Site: brandenburg
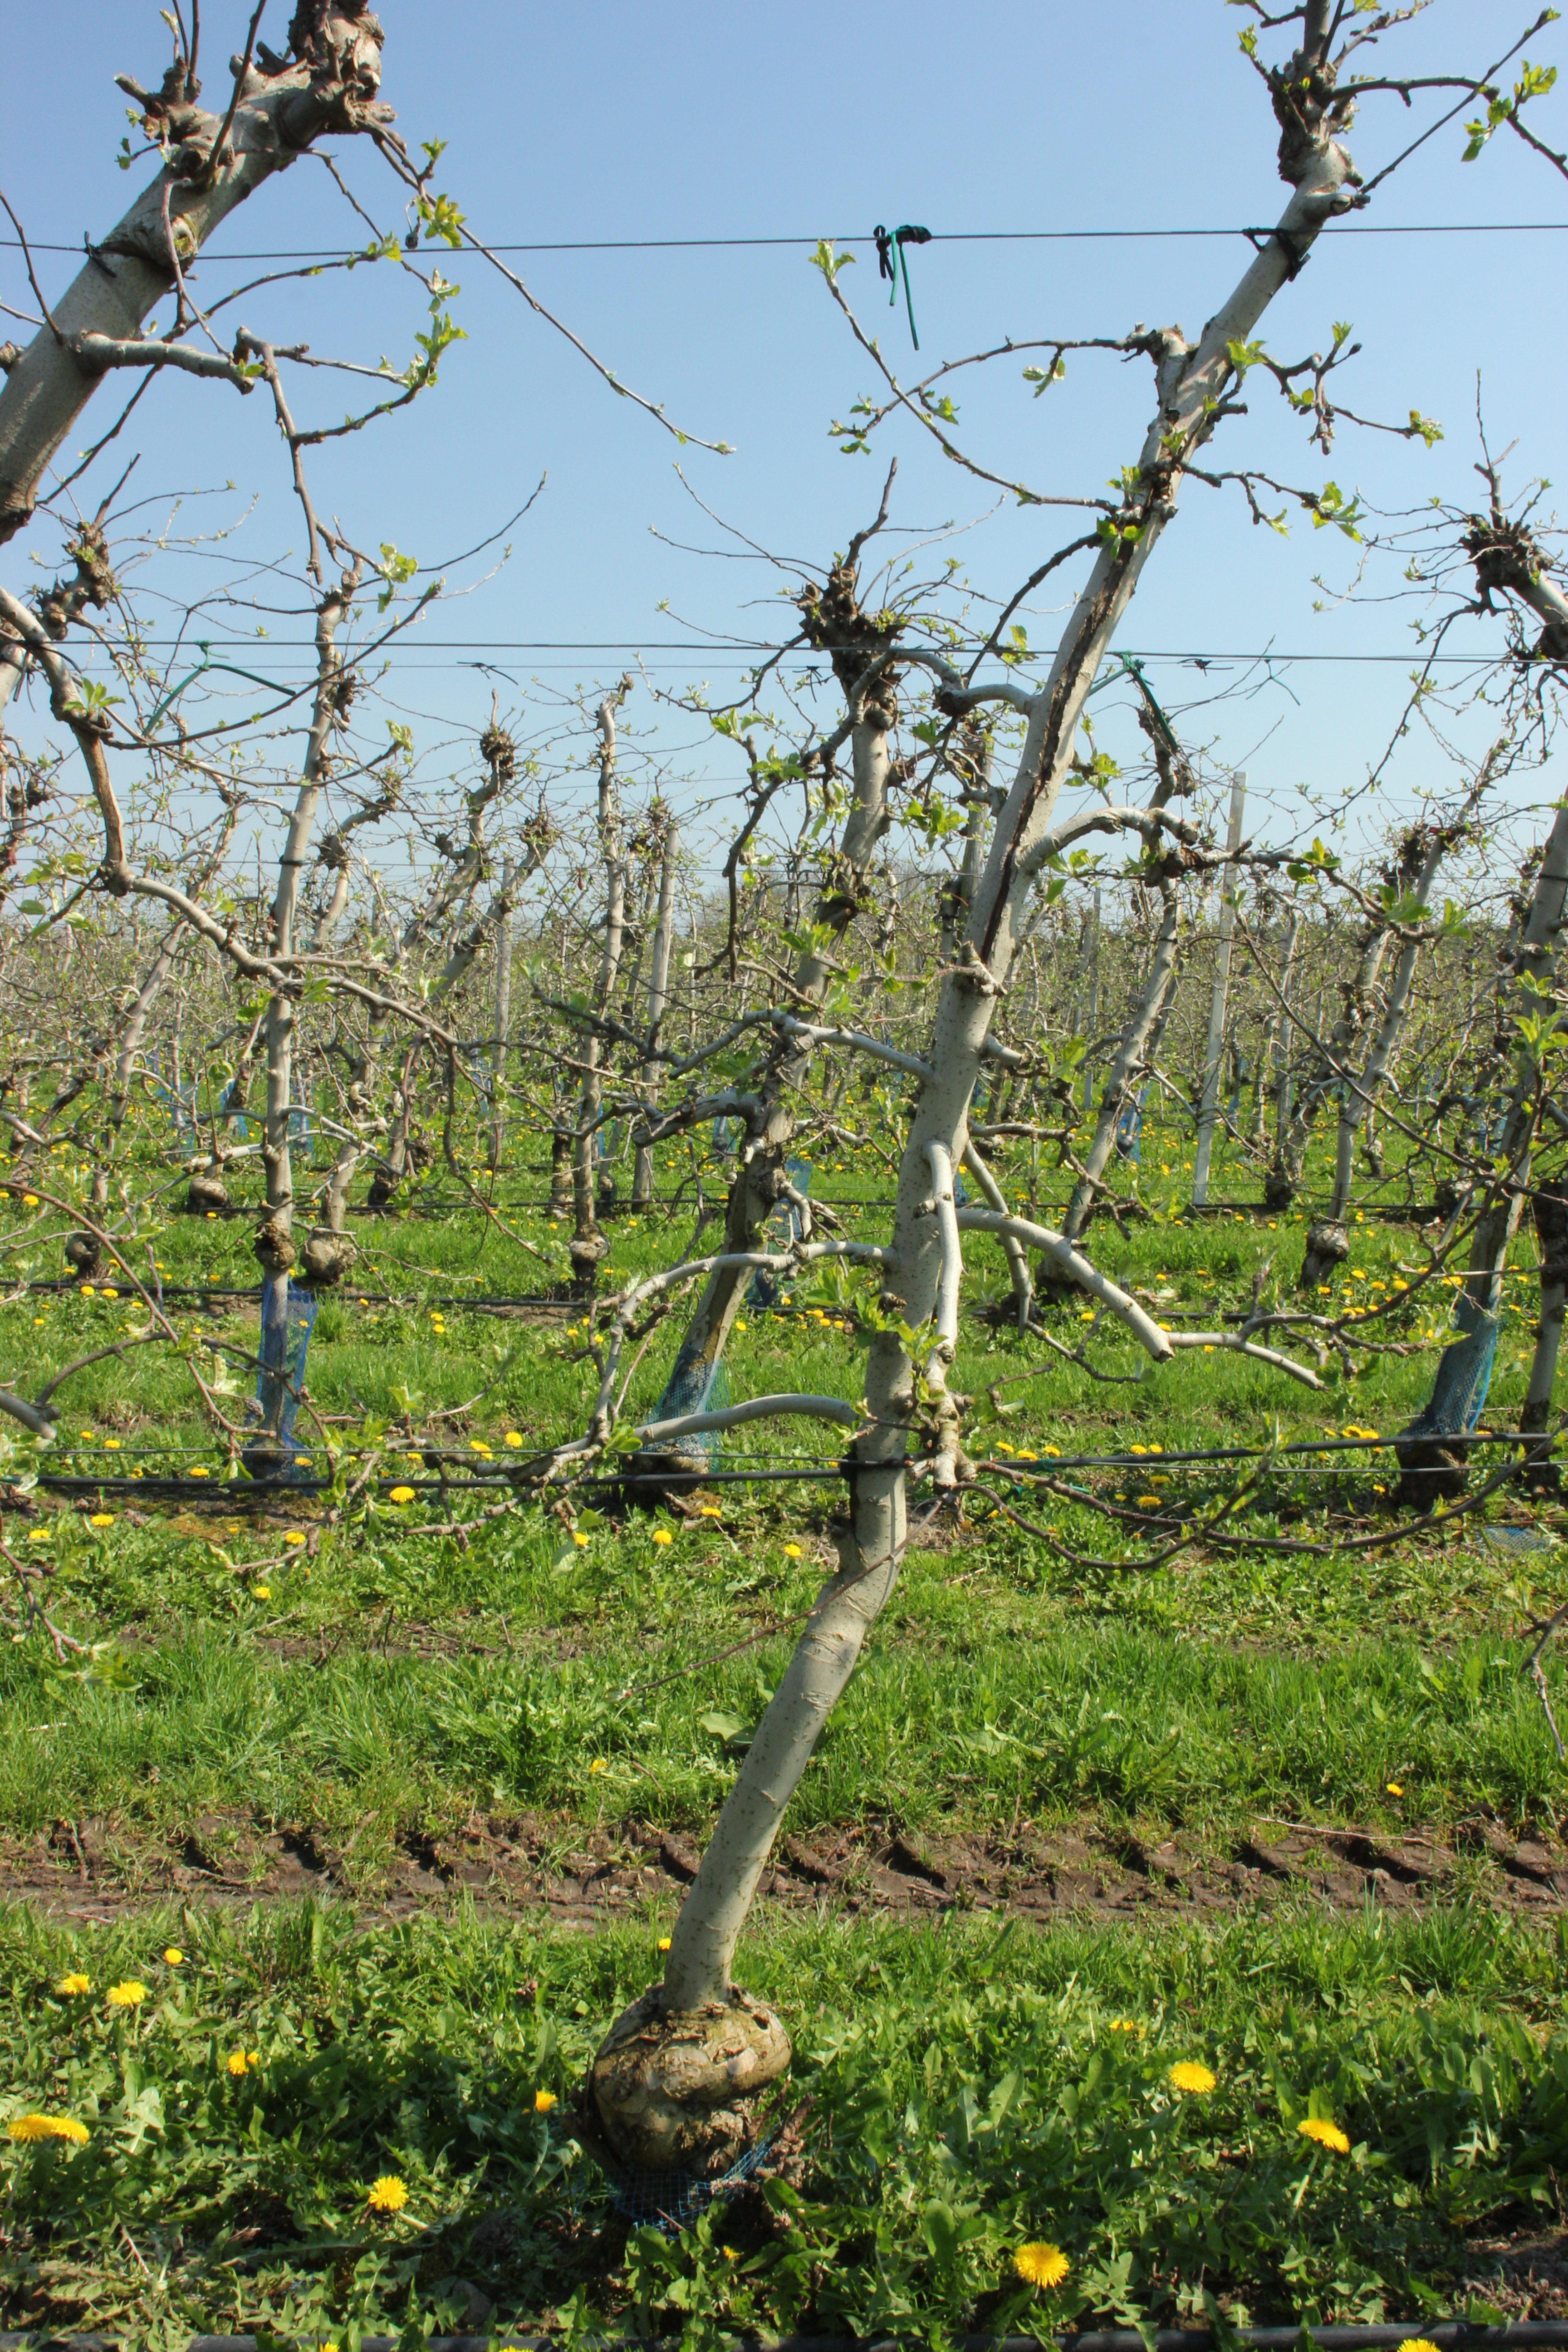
Growth stage (BBCH 56): Inflorescence emergence